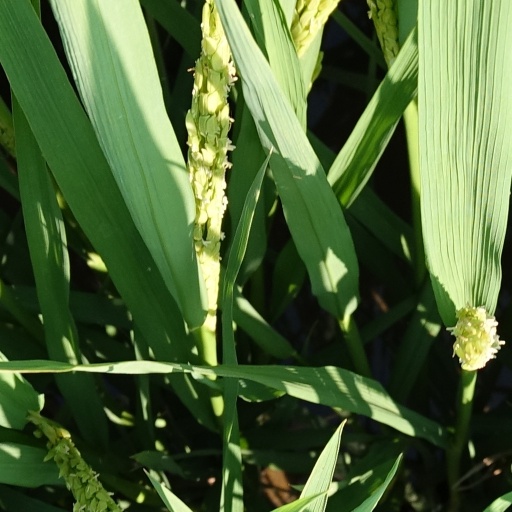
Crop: rice